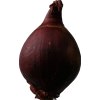
Label: red_onion